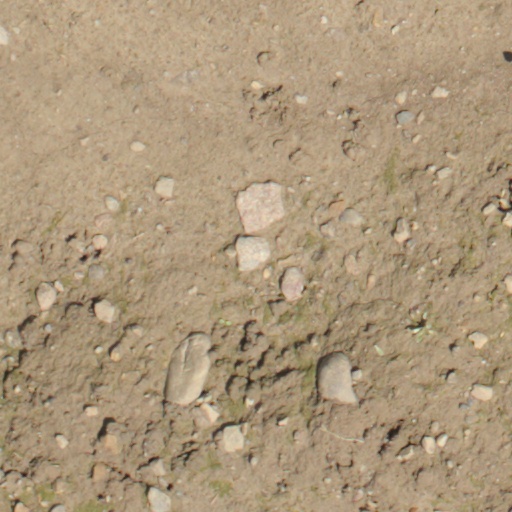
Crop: wheat